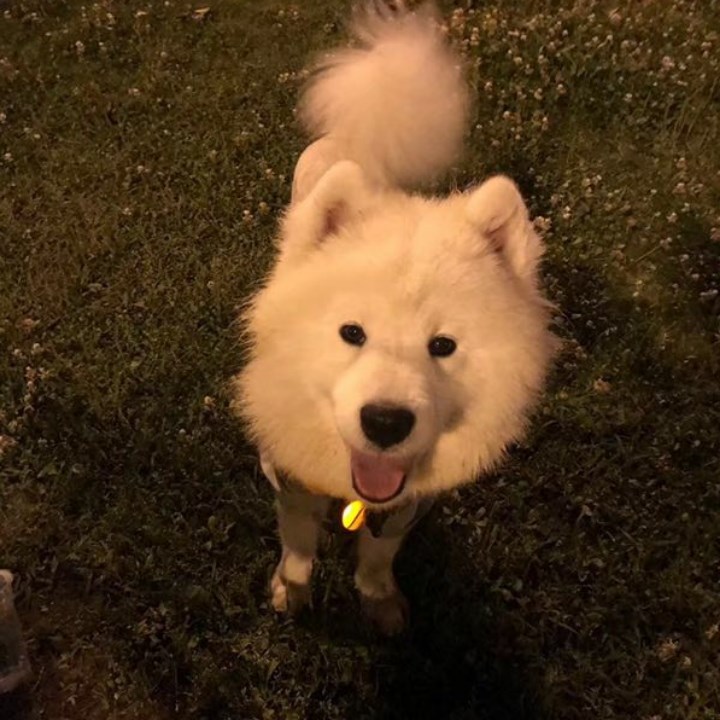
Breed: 2192-n000088-Samoyed